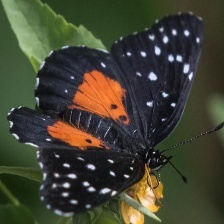
Species: CRIMSON PATCH